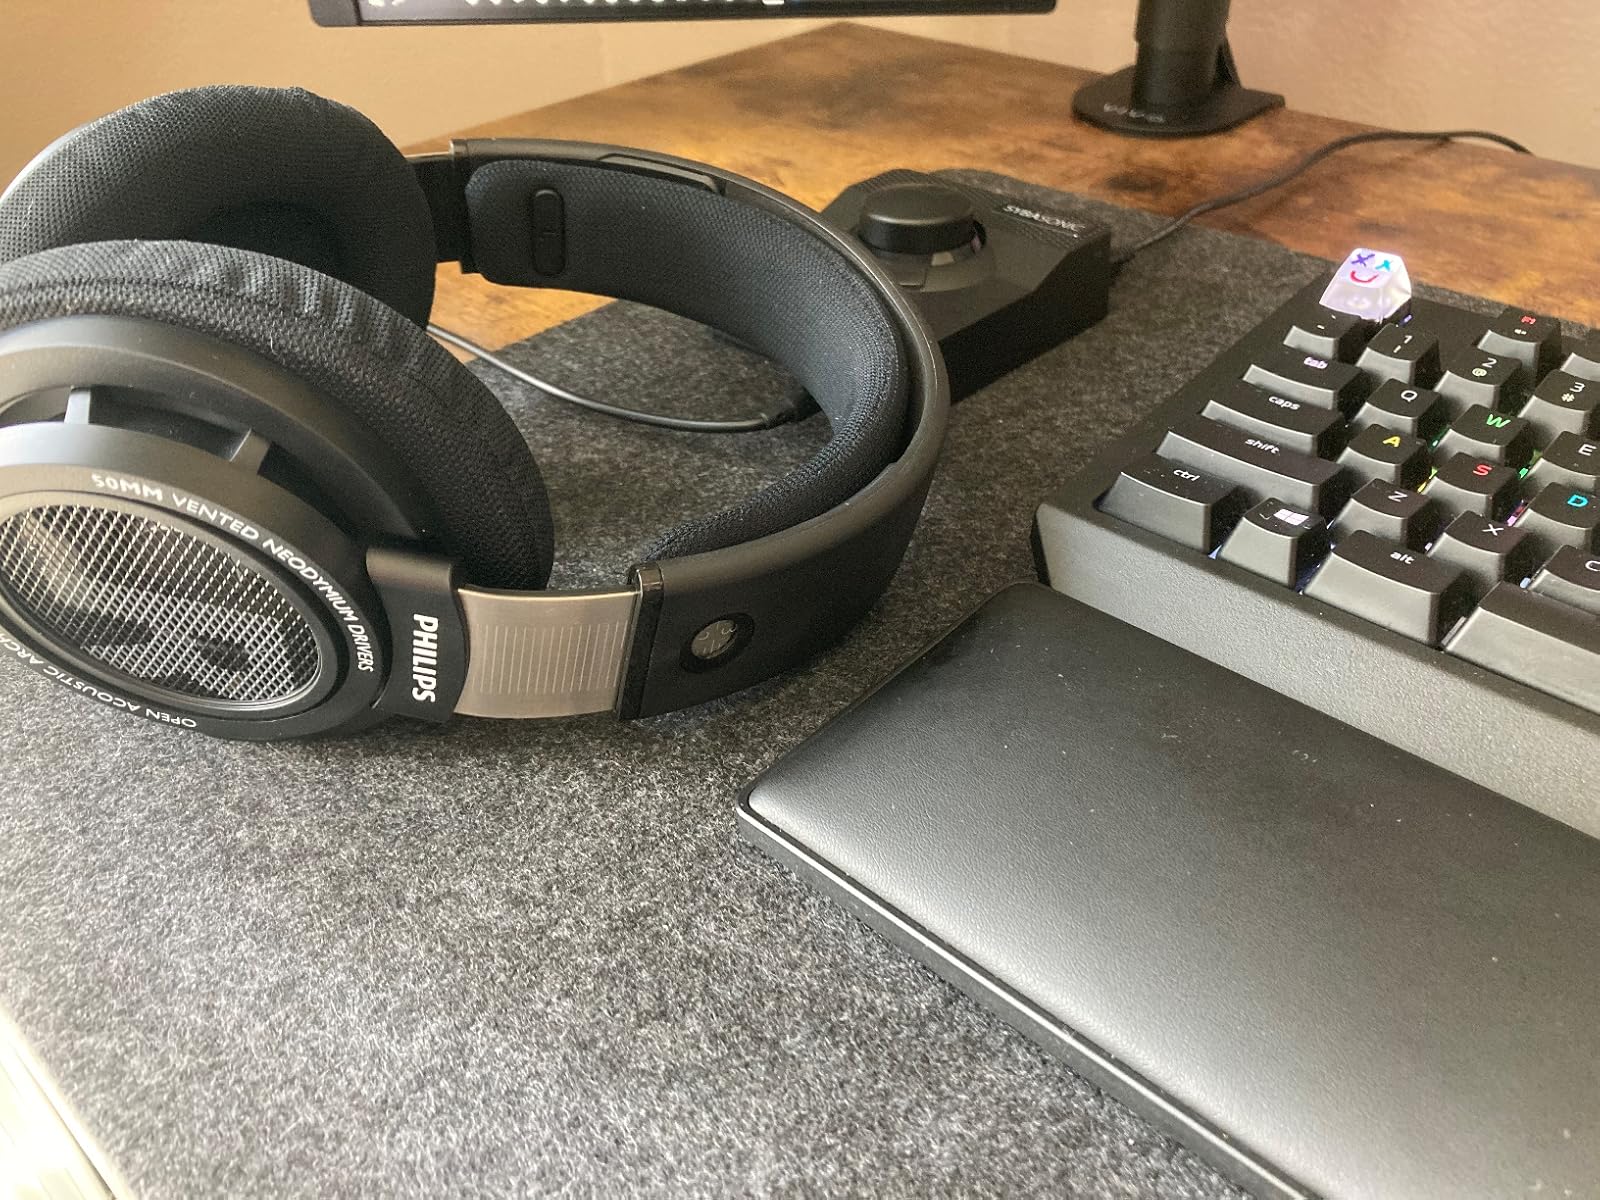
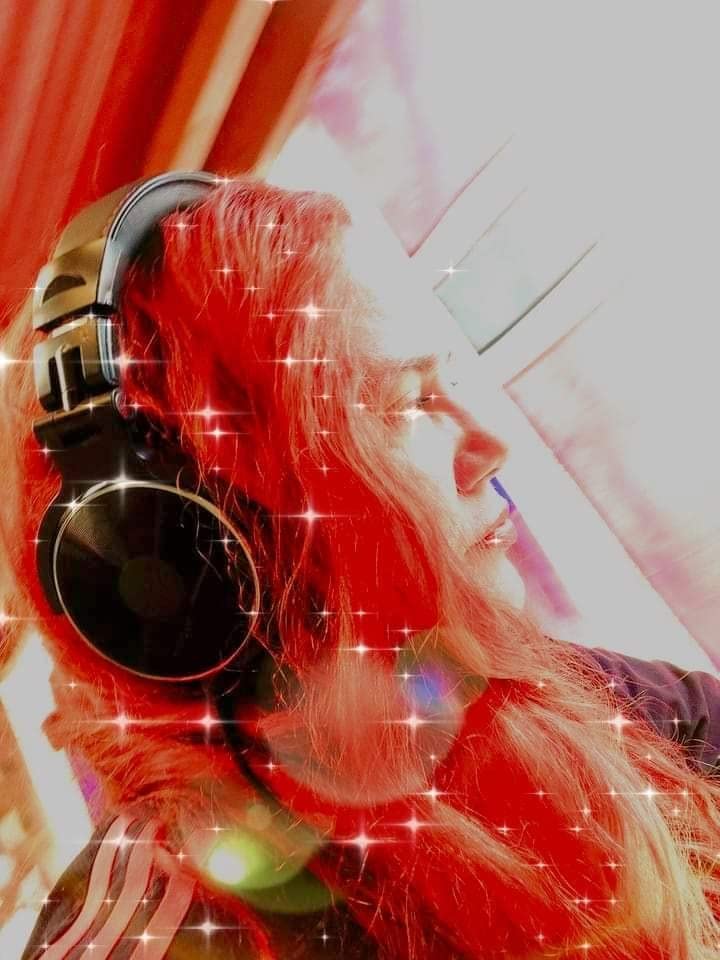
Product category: headphones
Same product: no